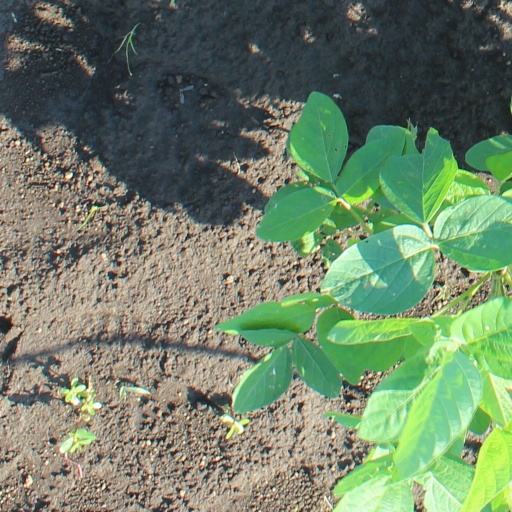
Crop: soybean